Hillcrest Complex

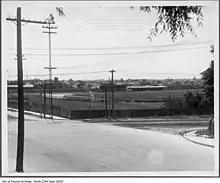
View of Hillcrest Park on south-east corner of Bathurst and Davenport, Toronto

In 1922, the TTC purchased the Hillcrest Race Track to use its land for the new shop complex to replace smaller facilities inherited from the Toronto Railway Company. The TTC opened Hillcrest Complex on March 13, 1924, replacing the TRC's carshops, motor shops and stores building located at or near at Front and Frederick Streets. On June 9, the School of Instruction moved into Hillcrest.